Manjari Fadnis

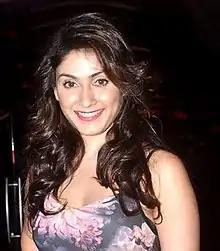
Fadnis in 2015

Manjari Fadnis (also spelt Phadnis and Fadnnis, born on 10 July 1988), also credited professionally as Manjari, is an Indian actress, model, and singer. She is known for her work primarily in Hindi and Telugu films. In addition, she has also acted in Bengali, Tamil, Kannada, and Malayalam films. She gained widespread recognition for her role in the 2008 Hindi film "Jaane Tu... Ya Jaane Na". Her other notable works include "Faltu" (2006), "Zokkomon" (2011), "Warning" (2013), "Grand Masti" (2013), "Kis Kisko Pyaar Karoon" (2015), the short film "Khamakha" (2016), and "Barot House" (2019).